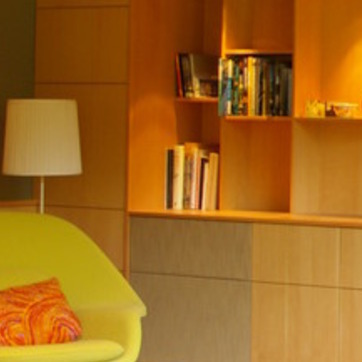
Material: paper